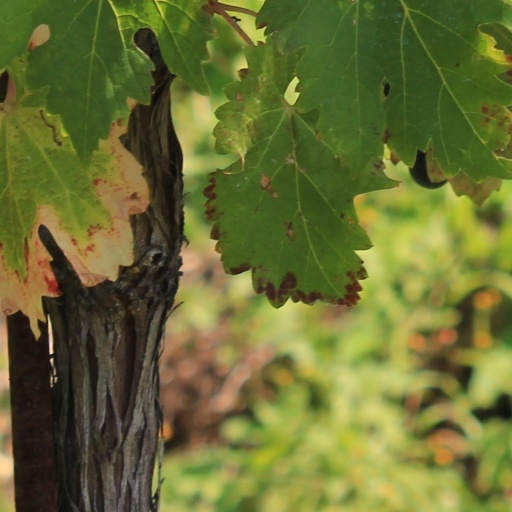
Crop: grape